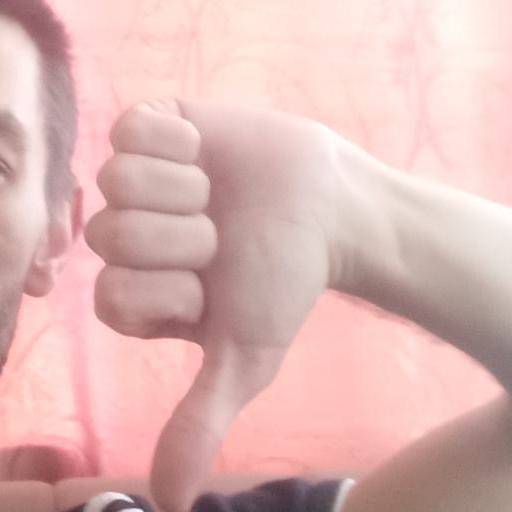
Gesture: dislike